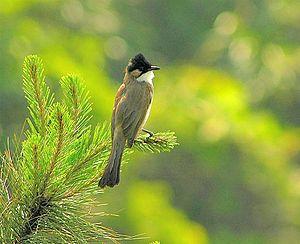
Le Bulbul à poitrine brune est une espèce de passereau de la famille des Pycnonotidae.